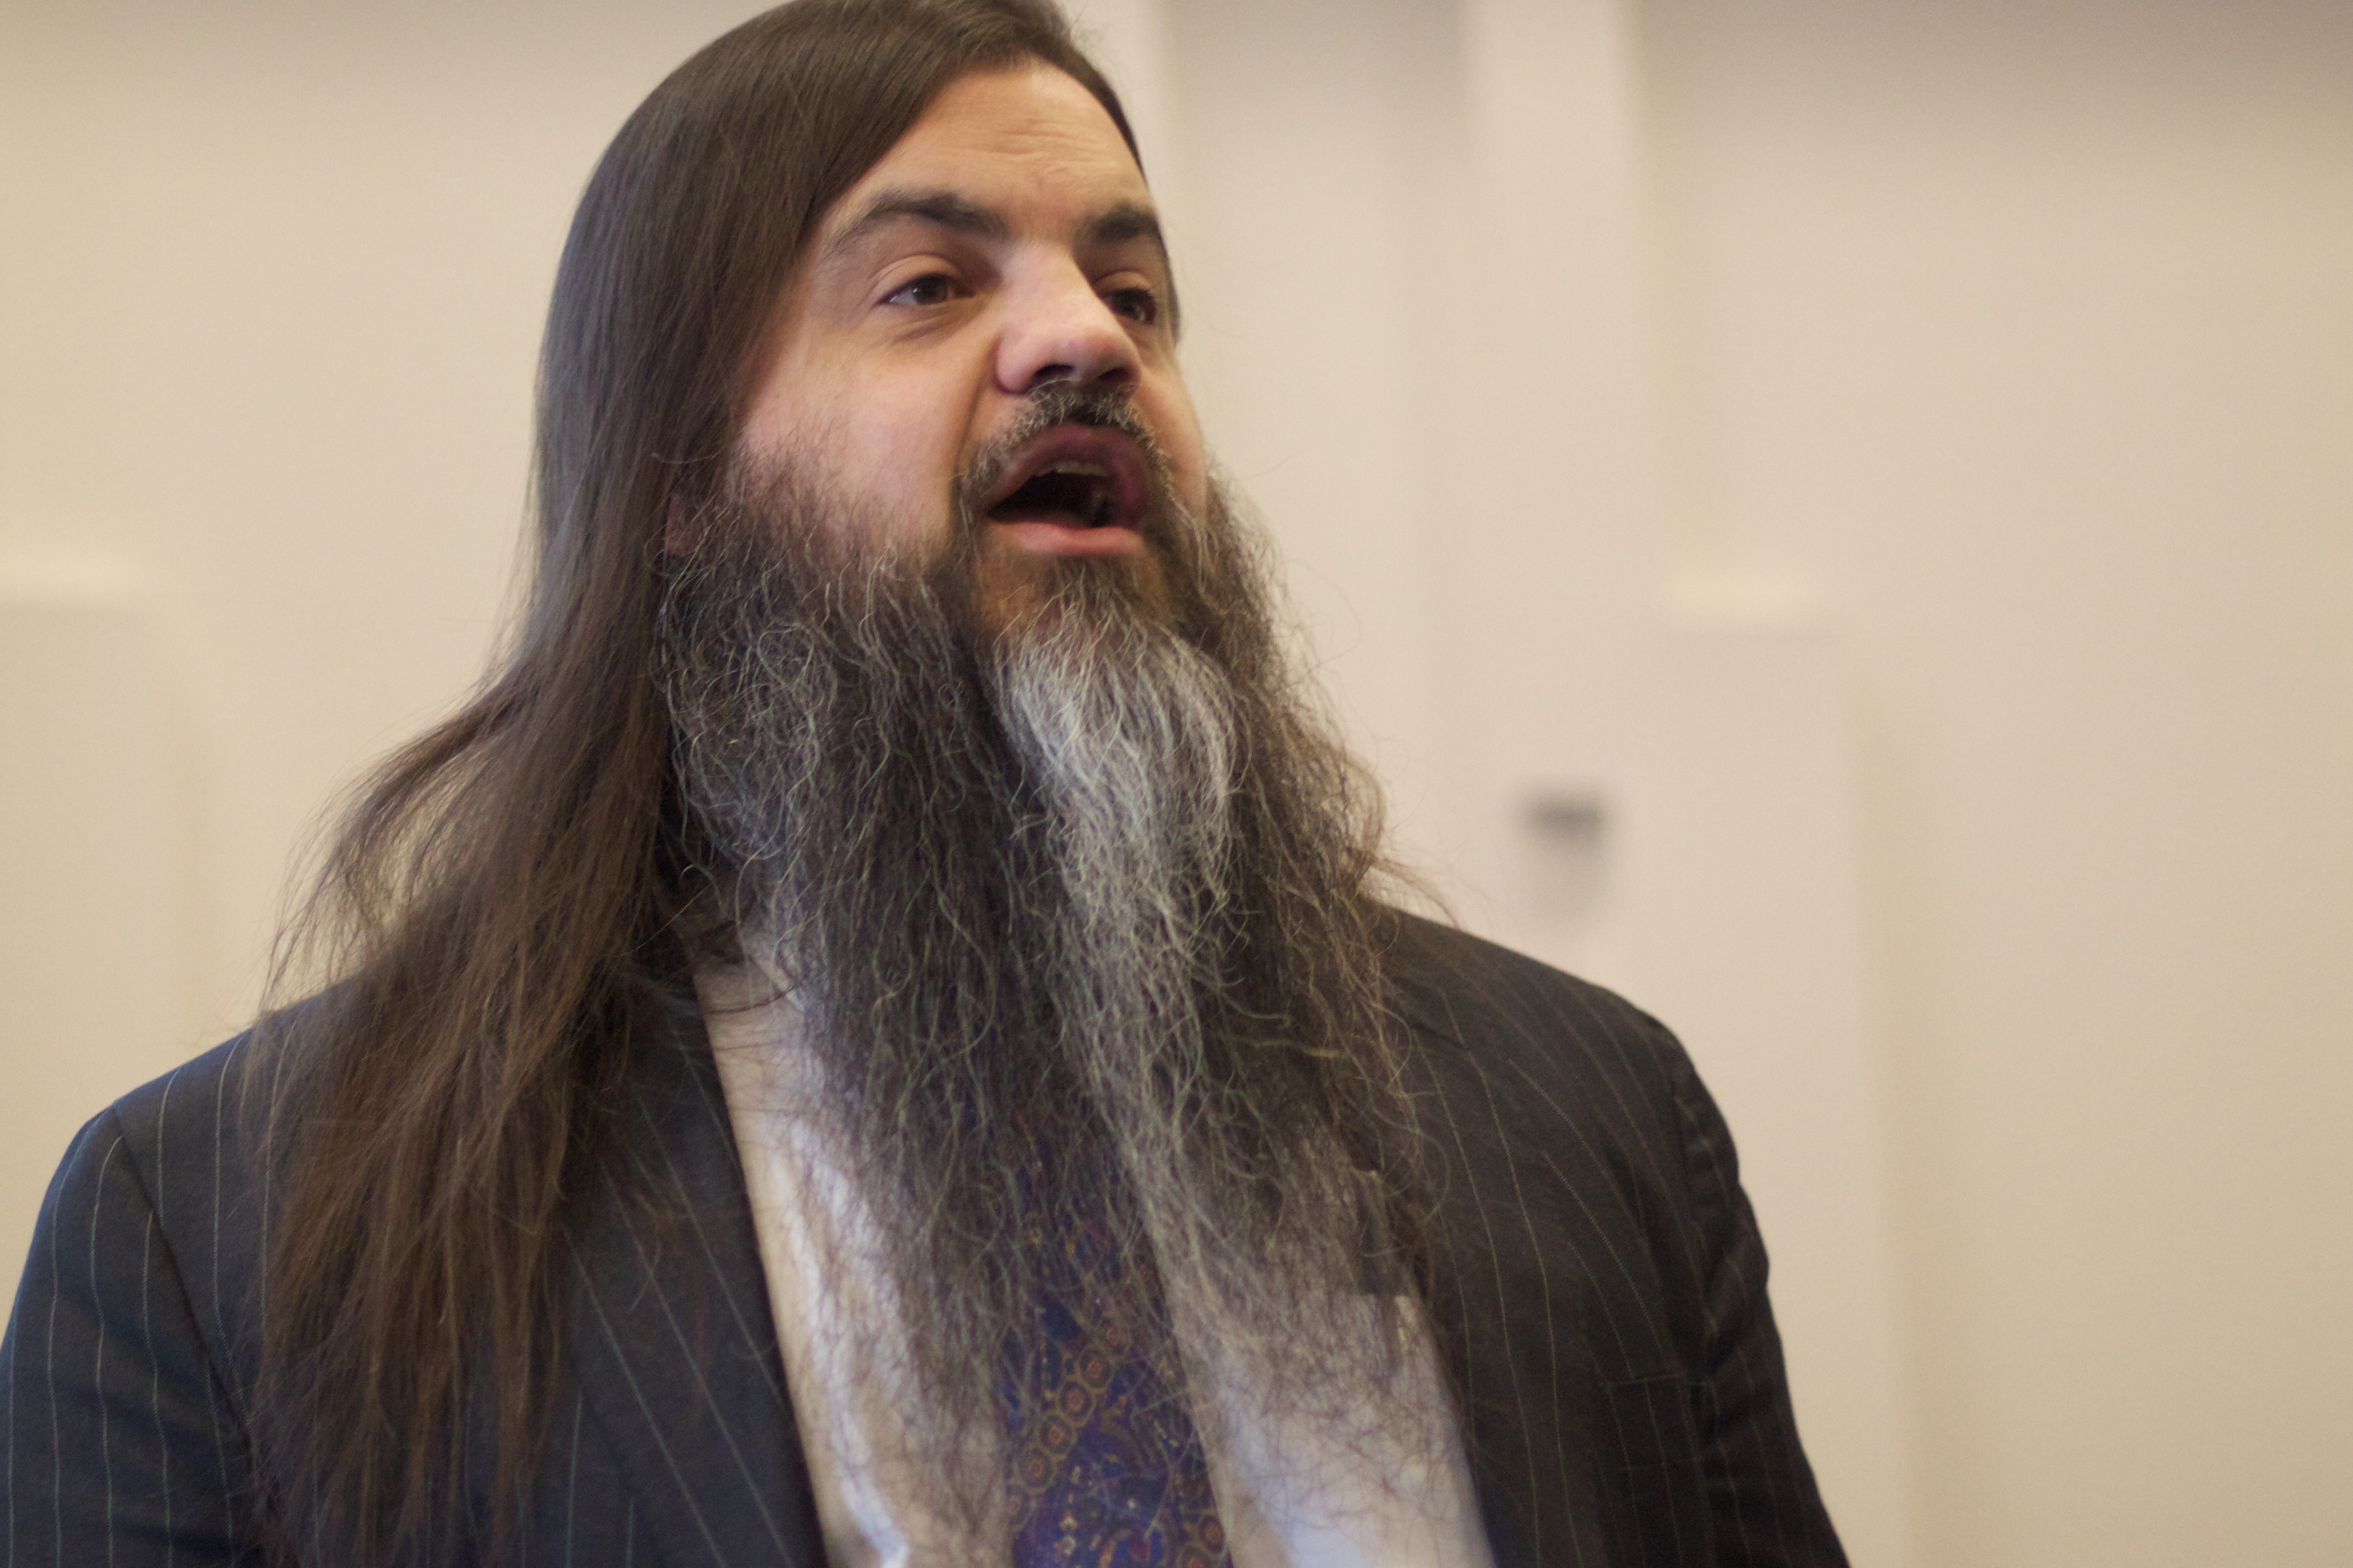
person, hair, hairstyle, beard, long hair, facial hair